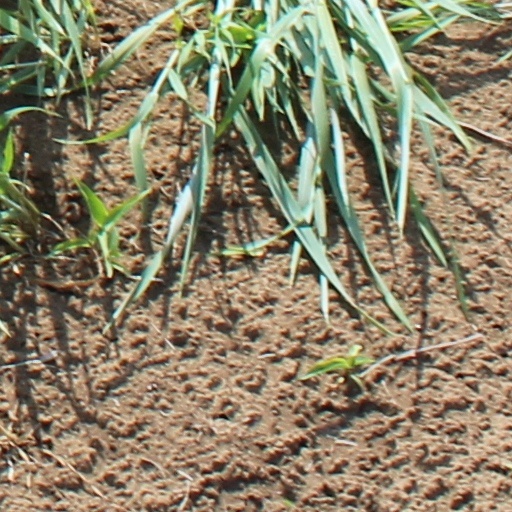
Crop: wheat